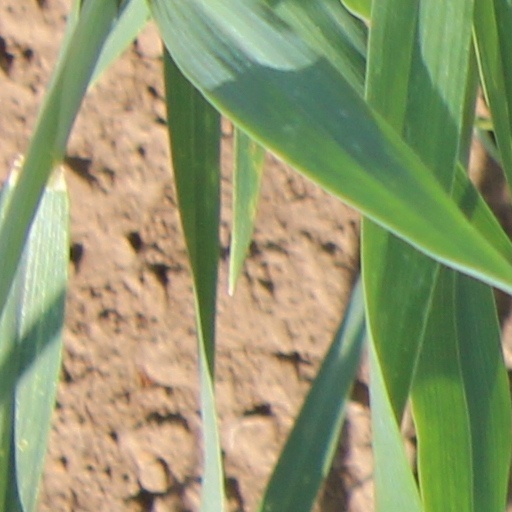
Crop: wheat